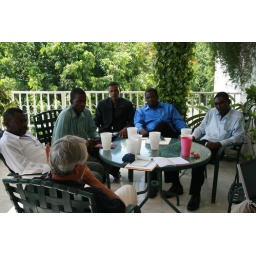
The Group discussing important members. The one in the blue shirt is the leader.